Mahabodhi Temple

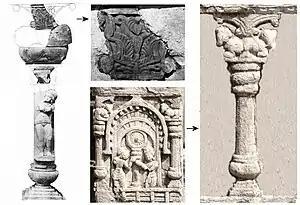
Reconstitution of the Sunga period pillars at Bodh Gaya, from archaeology (left) and from artistic relief (right). They are dated to the 1st century BCE. Reconstitution is done by Alexander Cunningham.

Additional structures were brought in by the Sungas. In particular, columns with pot-shaped bases were found around the Diamond throne. These columns are thought to date to the 1st century BCE, towards the end of the Sungas. These columns, which were found through archaeological research at the Buddha's Walk in the Mahabodhi Temple, quite precisely match the columns described on the reliefs found on the gateway pillars.